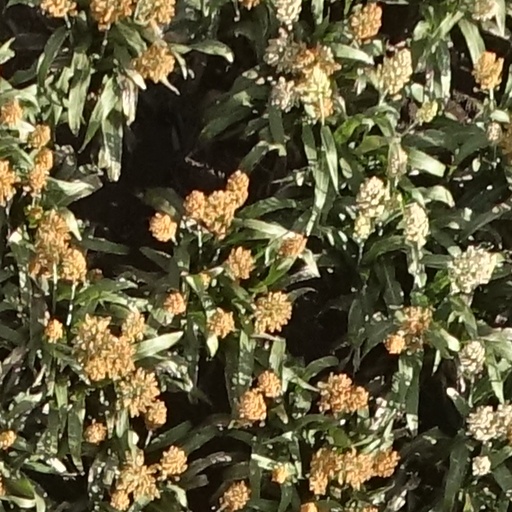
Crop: sorghum